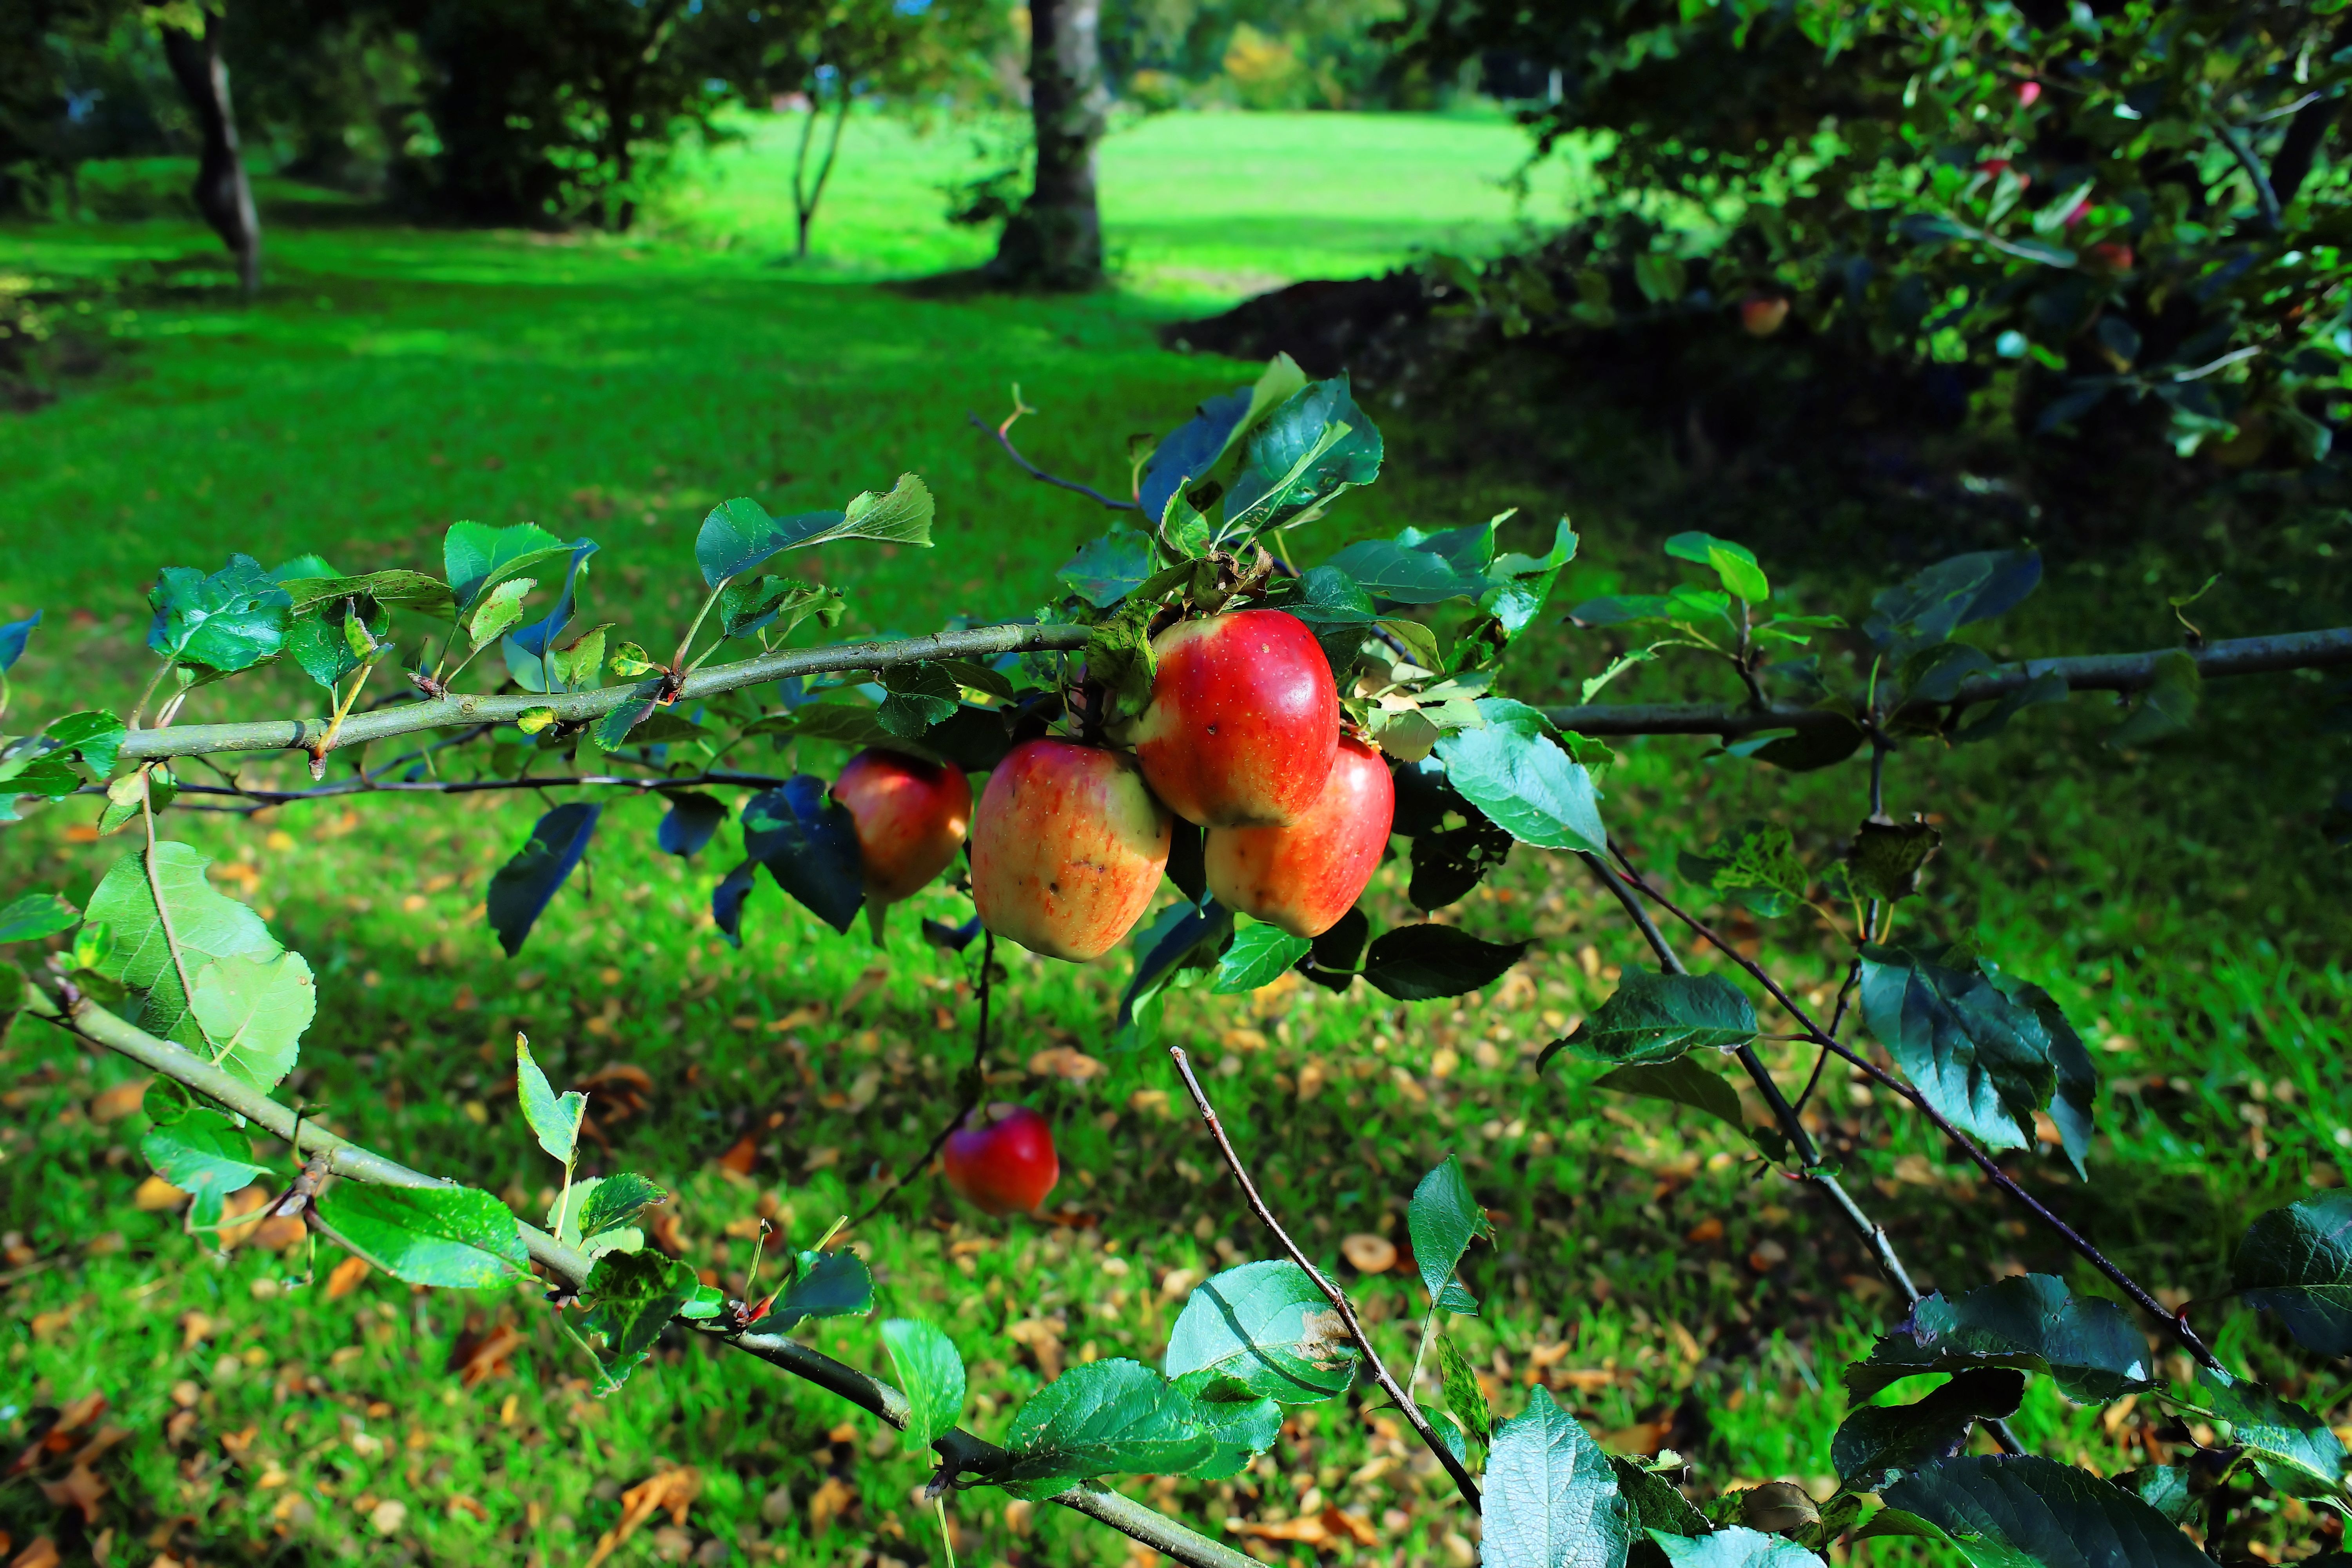
apple, tree, nature, forest, branch, plant, fruit, leaf, flower, food, red, jungle, produce, garden, flora, leaves, shrub, rainforest, woodland, apple tree, late autumn, kernobstgewaechs, flowering plant, rose family, woody plant, land plant